2014 European Parliament election in Finland

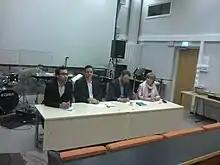
Hustings panel for the European Parliament election in Haaga primary school, Helsinki, Finland, 15 April 2014. From left to right: Ozan Yanar (Greens), Jukka Mattila (panel moderator), Timo Harakka (Social Democratic Party), Marjatta Rasi (National Coalition Party).

* Note: Alexander Stubb was chosen to be National Coalition Party chairman in June, and was subsequently appointed Prime Minister. Stubb did not take his seat in the European Parliament. The seat went to Petri Sarvamaa, who had the fourth most votes (37,862) on the NCP list.